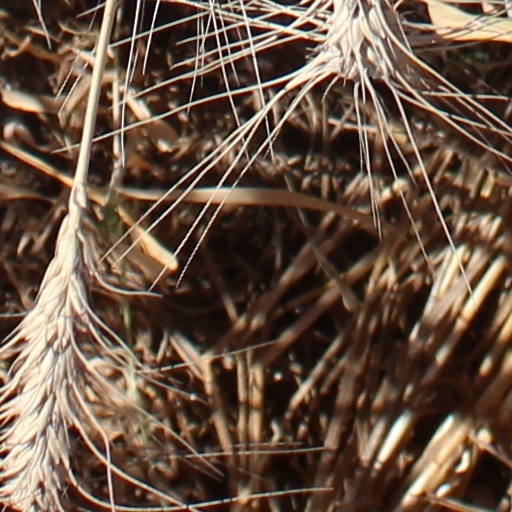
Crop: wheat